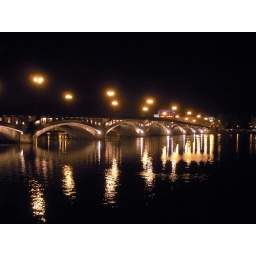
The bridge across the river in Bayonne.